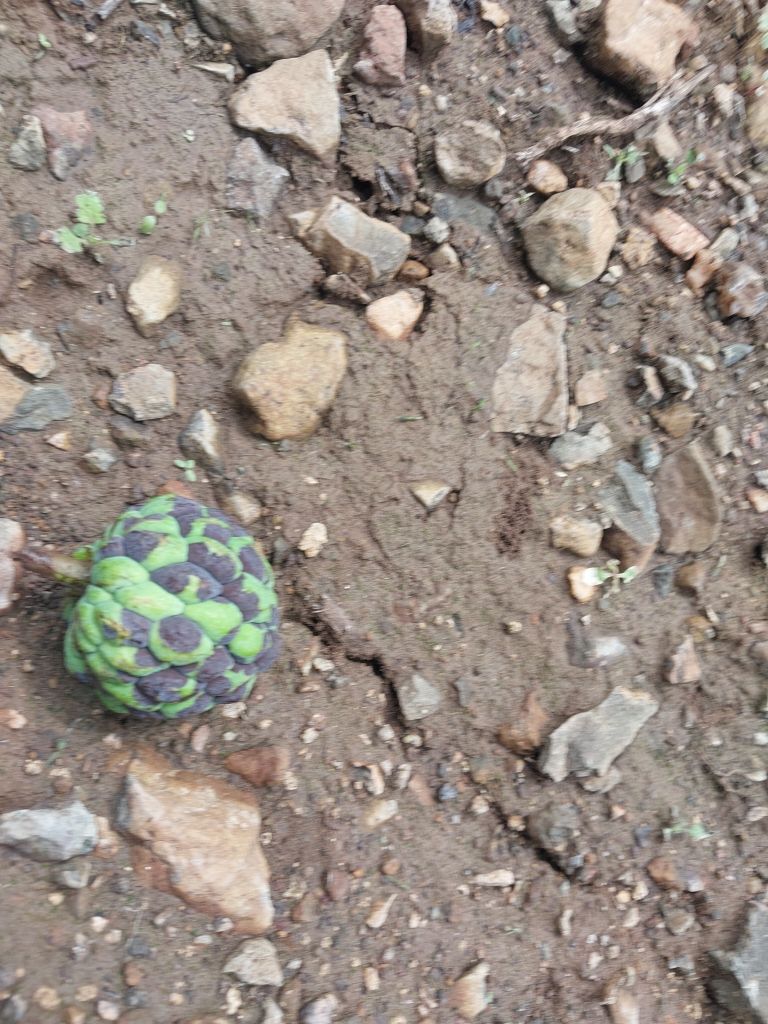
Disease label: Diplodia Rot